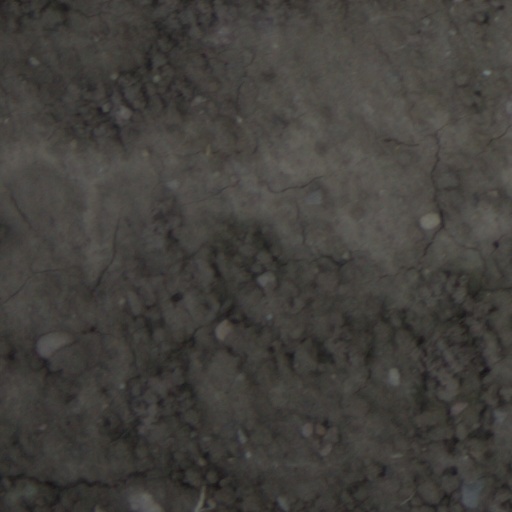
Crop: wheat